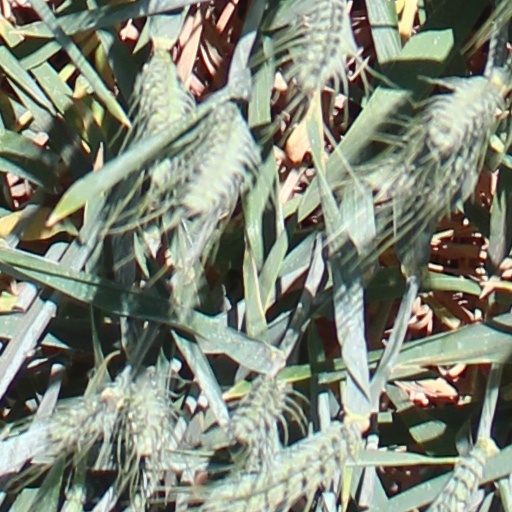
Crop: wheat